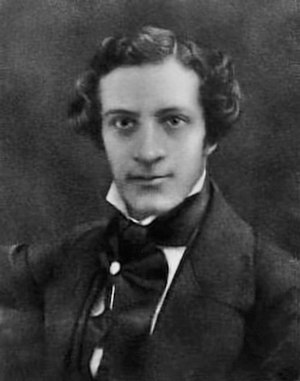
Henry Gray
Henry Gray var en engelsk anatom og kendt for at have tegnet og skrevet det klassiske anatomiske atlas og læreværk Gray's Anatomy, som fortsat bruges som et referenceværk om menneskets anatomi. Værket er løbende blevet opdateret og udgives stadig.